Aarhus City Hall

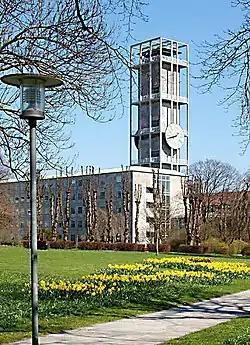

Aarhus City Hall is the city hall of Aarhus, Denmark. The decision to build a new city hall was taken during a city hall meeting in 1937. The new building was inaugurated 2 June 1941, designed by architects Arne Jacobsen and Erik Møller. On the first proposal, the plans did not include a tower but due to massive public pressure it was later added to the drawings along with the idea to clad the structure in marble. Hans Wegner was in charge of the furnishing - which is uniquely designed to fit the building -, and parts of the interior design.